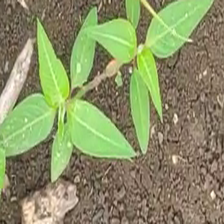
Weed species: Moti_dudhi(Euphorbia_geneculata_L)